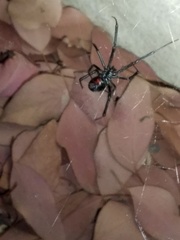
Species: Lactrodectus_hesperus